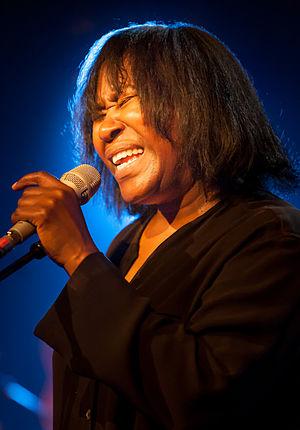
Joan Anita Barbara Armatrading est une chanteuse, compositrice et guitariste britannique, née le 9 décembre 1950 à Basseterre. Tout au long de sa carrière, elle a uniquement chanté des chansons de sa propre composition.